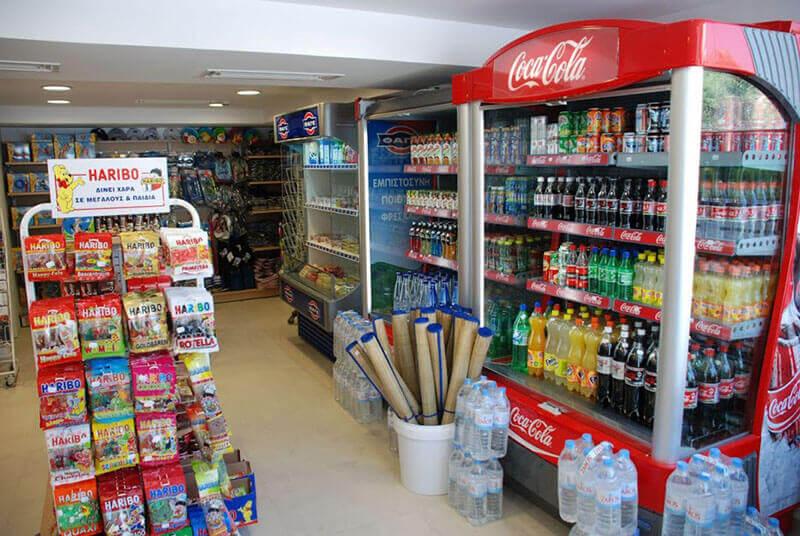
có nhiều loại hàng hoá được bày bán bên trong cửa hàng